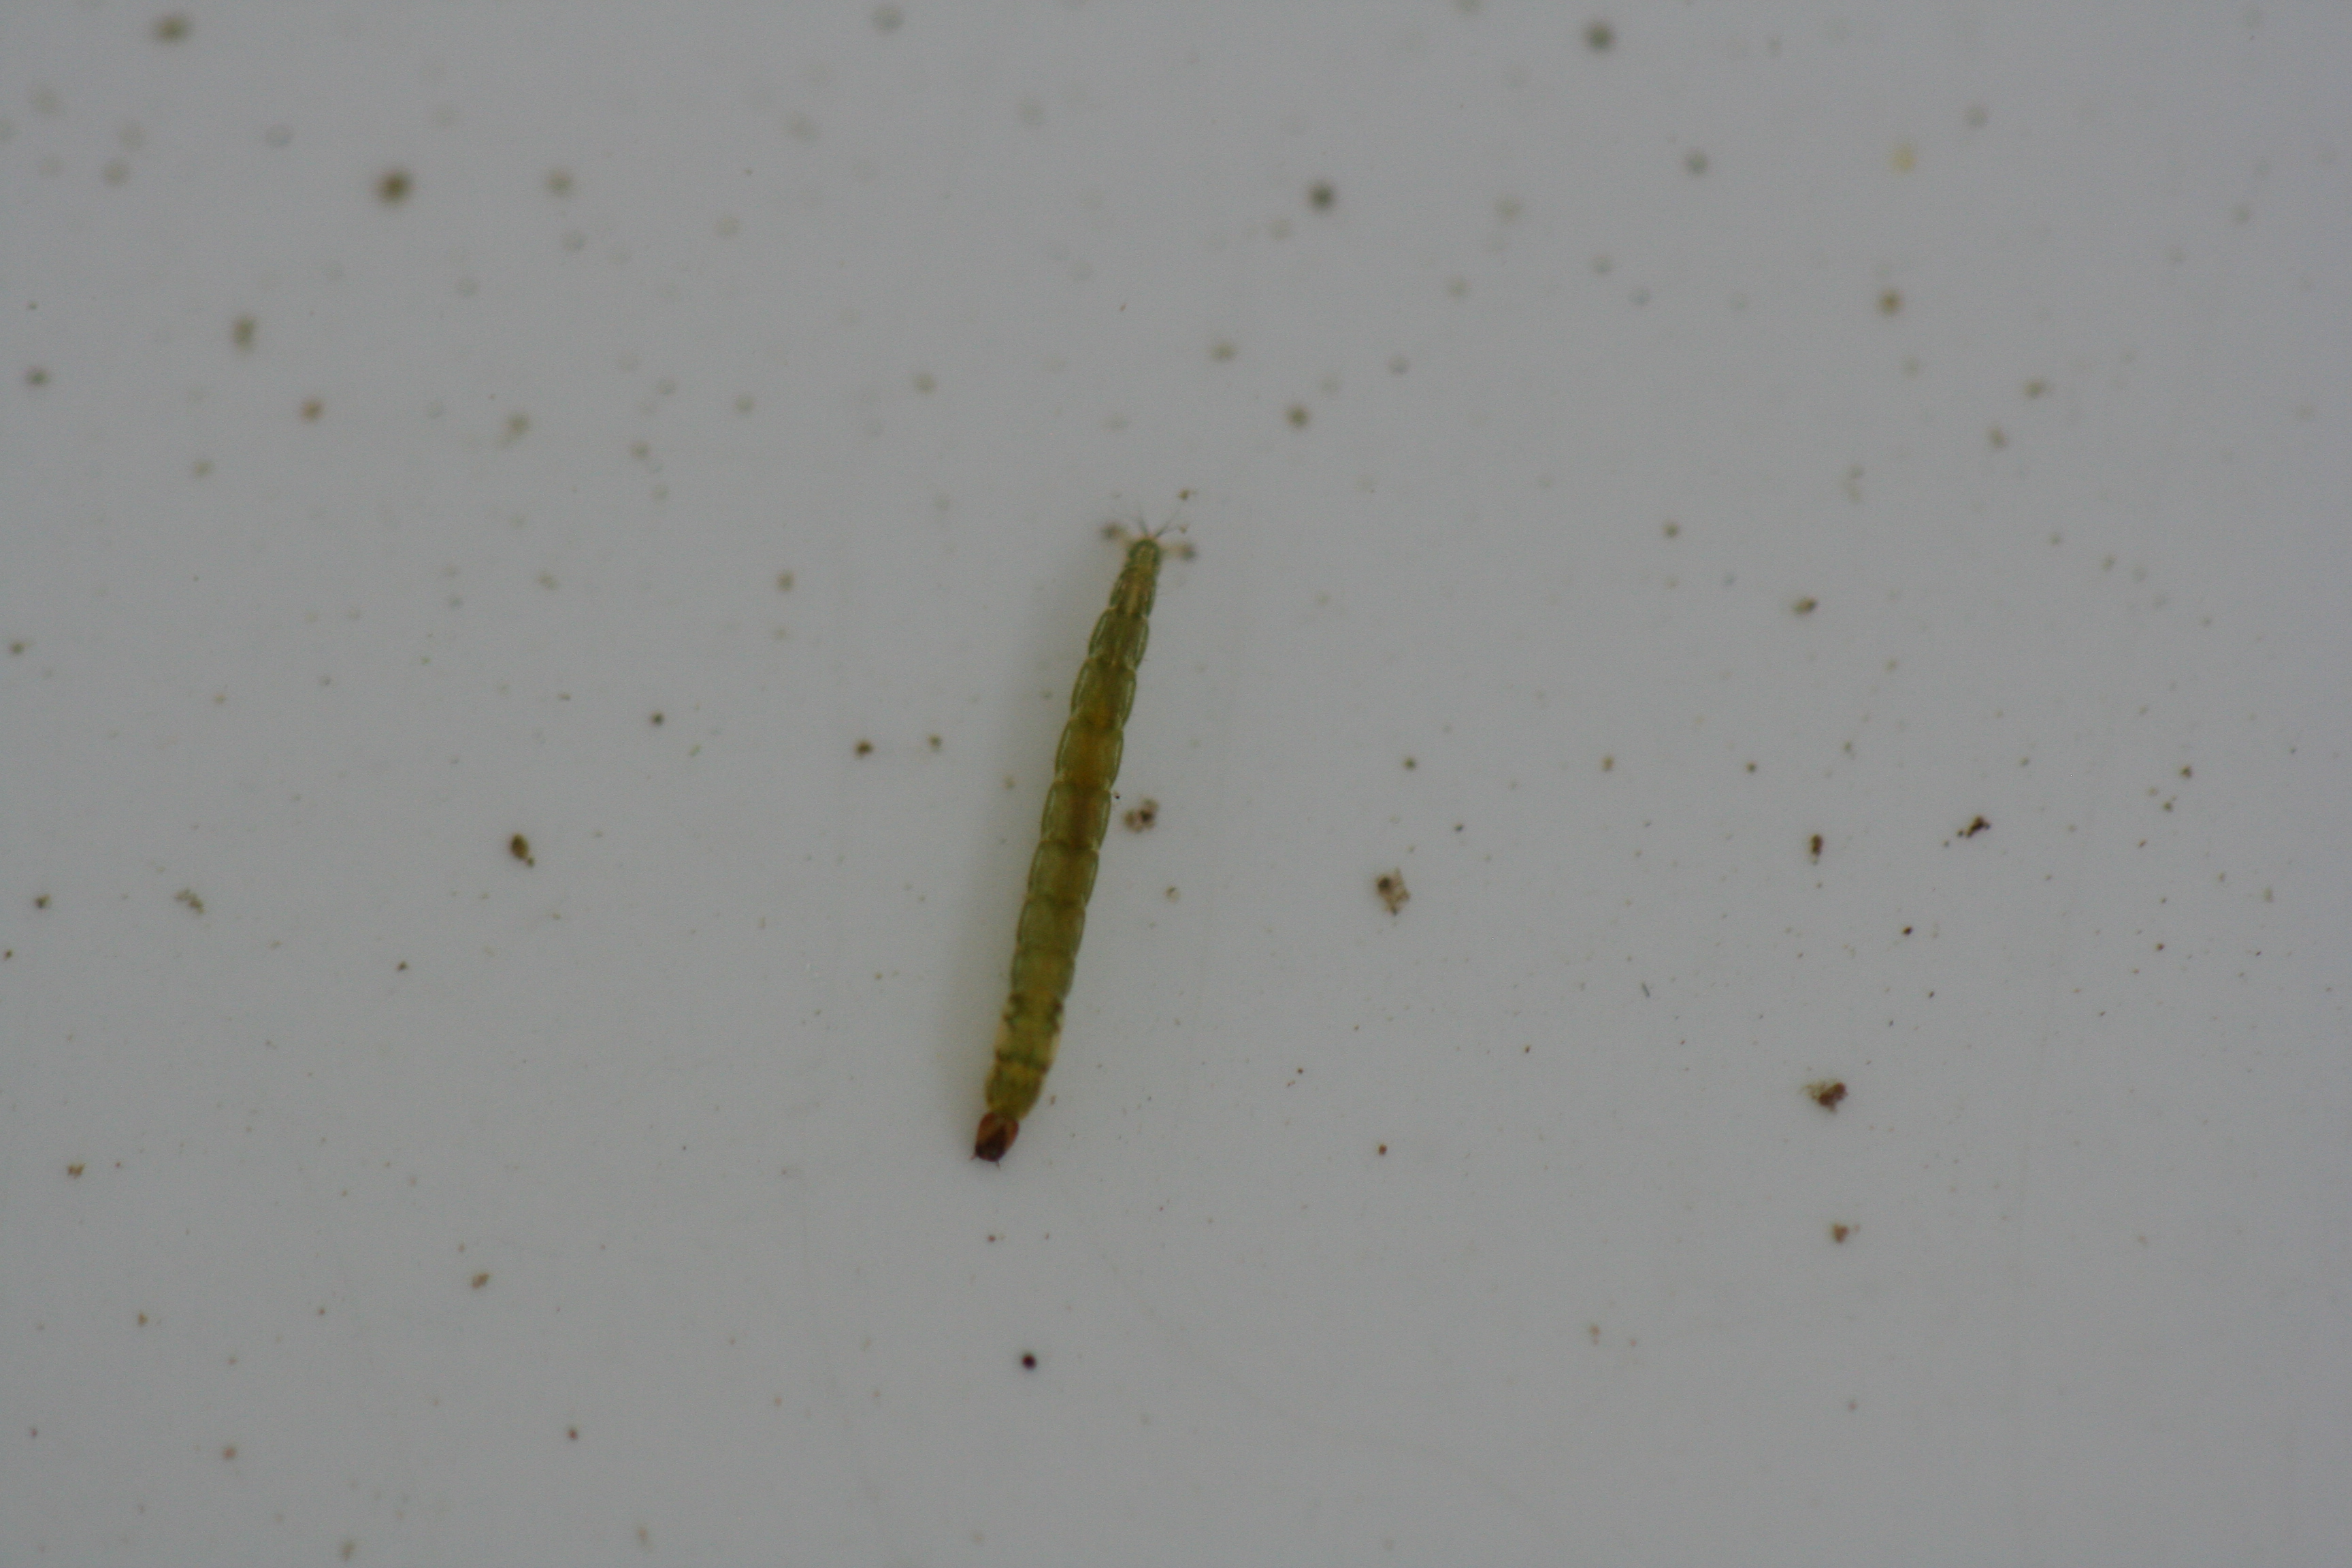
Macroinvertebrate group: true_flies